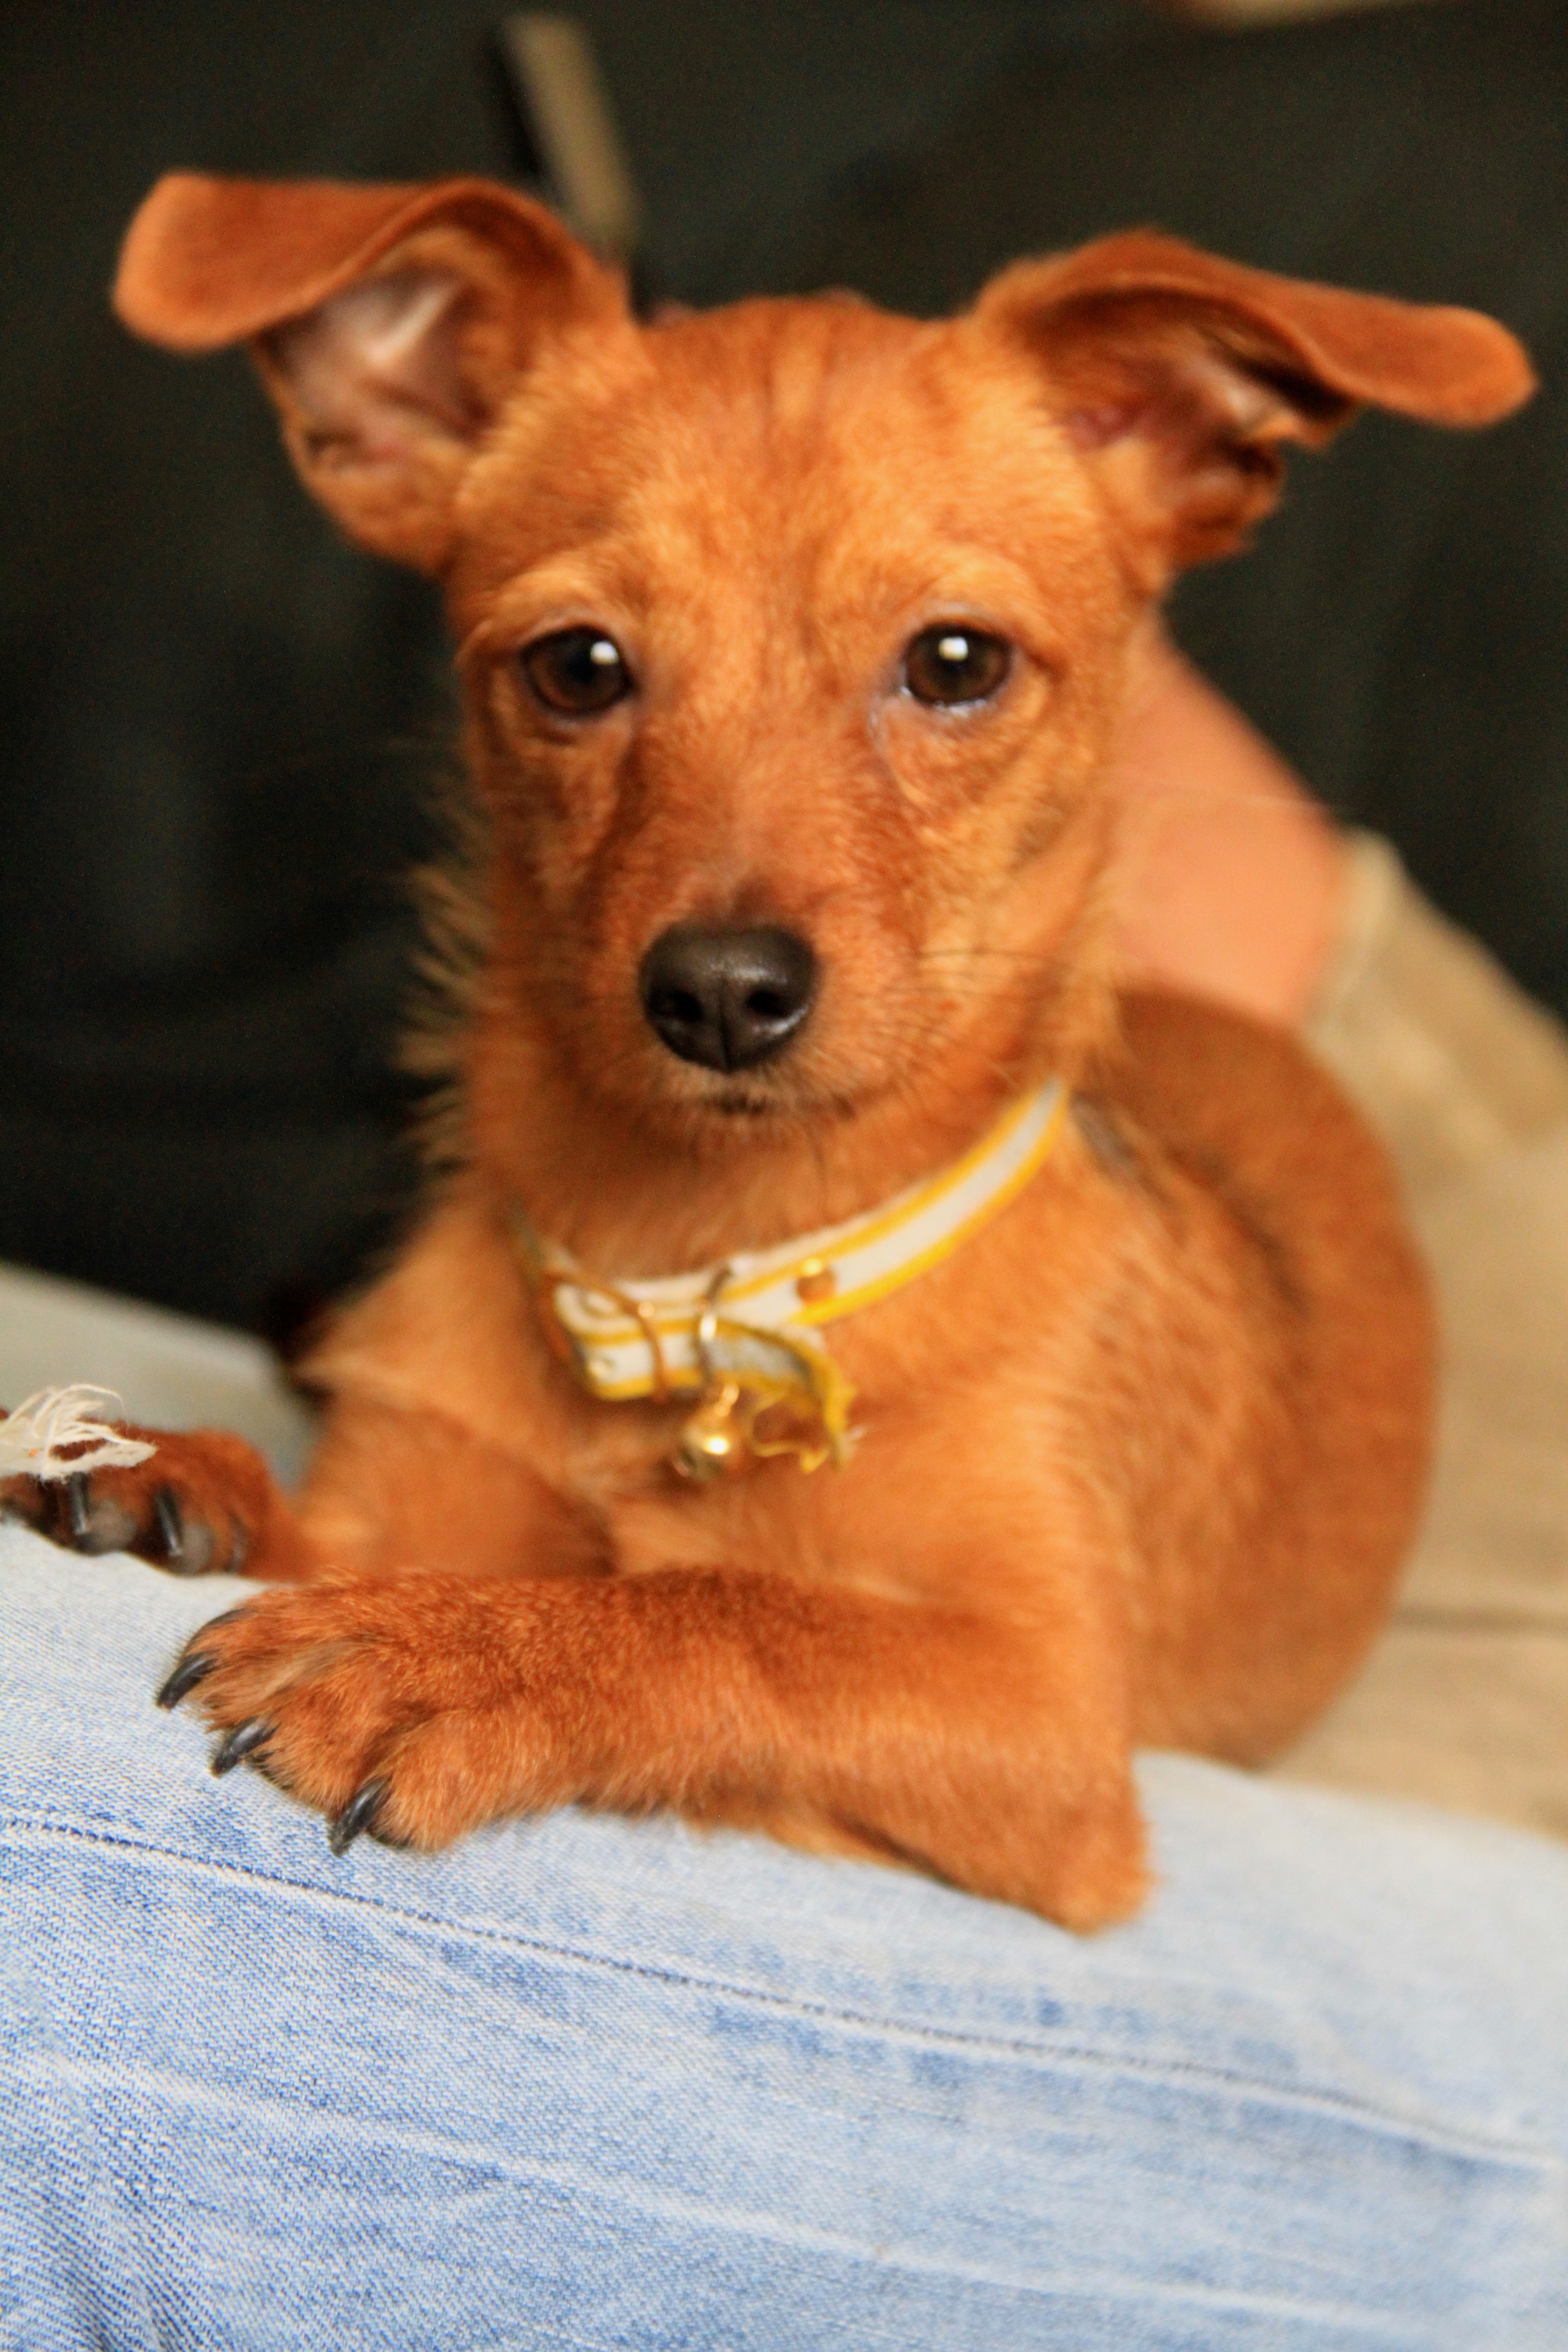
puppy, dog, mammal, vertebrate, mascot, dog breed, miniature pinscher, dog like mammal, russkiy toy